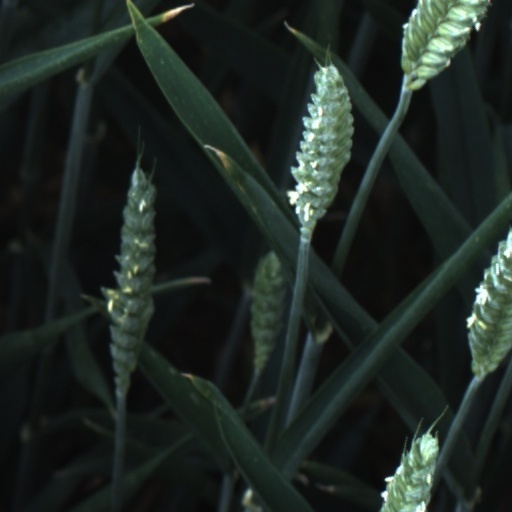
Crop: wheat